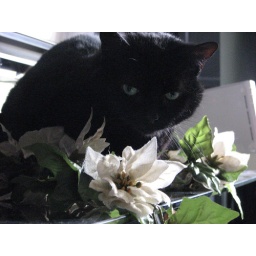
I put some Christmas garland on the TV stand, and Sasha likes sitting in the middle of it!